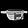
Label: Bag